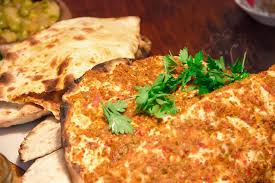
Yemek: lahmacun